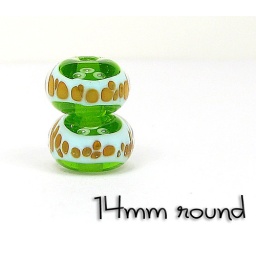
Earring pair in blue, orange and green